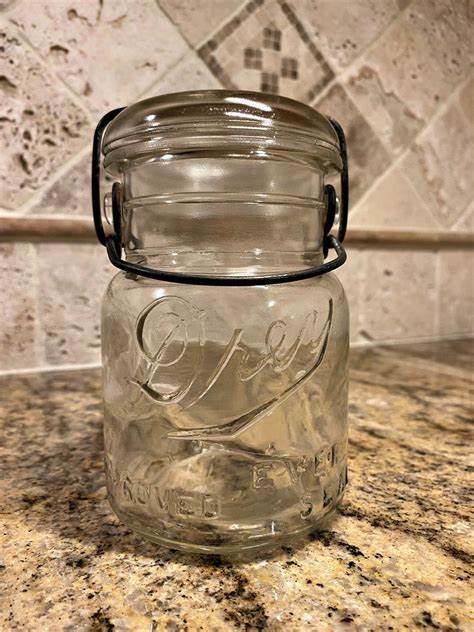
Waste category: glass